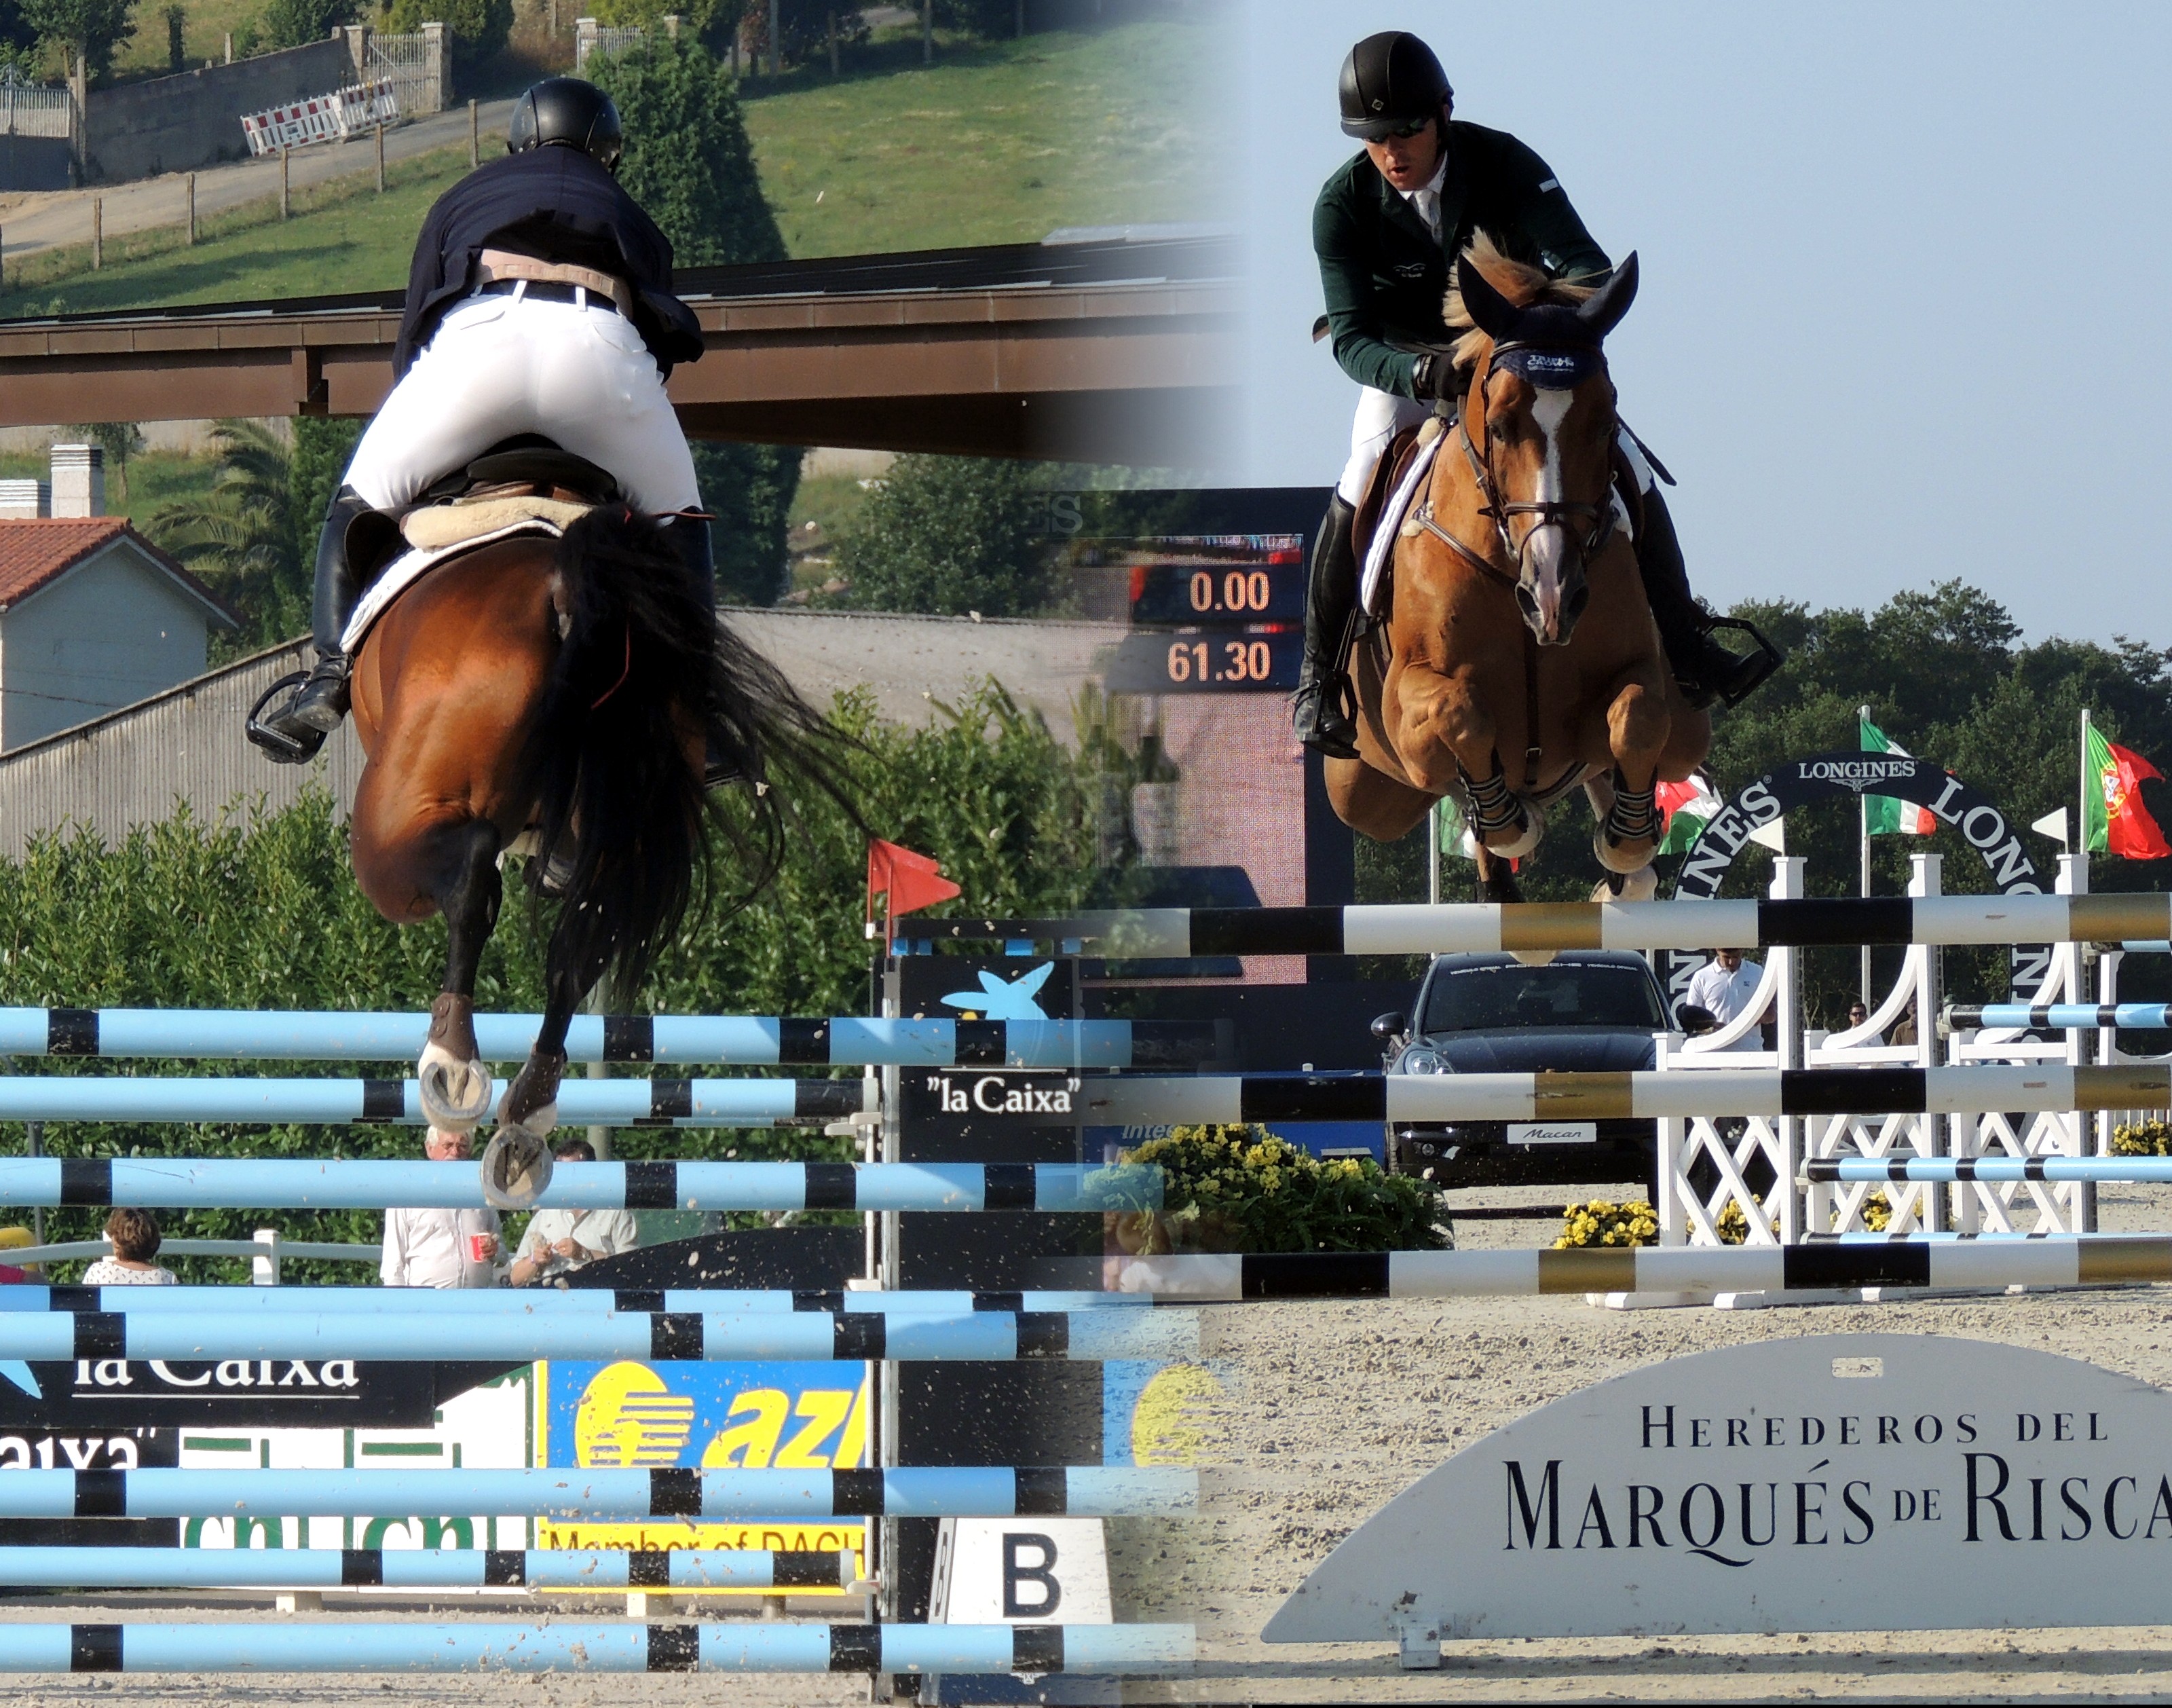
person, people, sport, animal, recreation, jumping, europe, horse, stallion, spain, espagne, sports, europa, gente, galicia, caballos, espanha, saltos, deporte, espana, galiza, xente, competicion, arteixo, casasnovas, corunna, galice, equino, hipica, larin, lacoruna, acoru a, coru a, provinciacoru a, equestrianism, equitation, physical exercise, eventing, show jumping, outdoor recreation, horse like mammal, human action, animal sports, english riding, equestrian sport, hunt seat, modern pentathlon